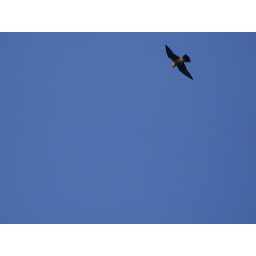
Mr. Hawk showing off flying above the bridge